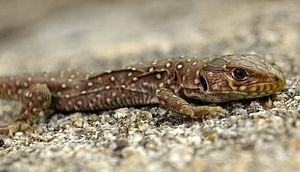
Lézard ocellé juvénile sur un rocher
Le Lézard ocellé est une espèce de sauriens de la famille des Lacertidae. C'est le plus grand lézard d'Europe. Il vit dans les pelouses sèches et milieux ouverts légèrement embroussaillés, habitats typiques du milieu méditerranéen dans le sud-ouest de l'Europe. À l'instar de nombreux lézards, il reste inféodé aux milieux ensoleillés. Quatre sous-espèces sont reconnues et se partagent l'aire de répartition naturelle, il s'agit de T. l. ibericus, T. l. lepidus, T. l. nevadensis et T. l. oteroorum.